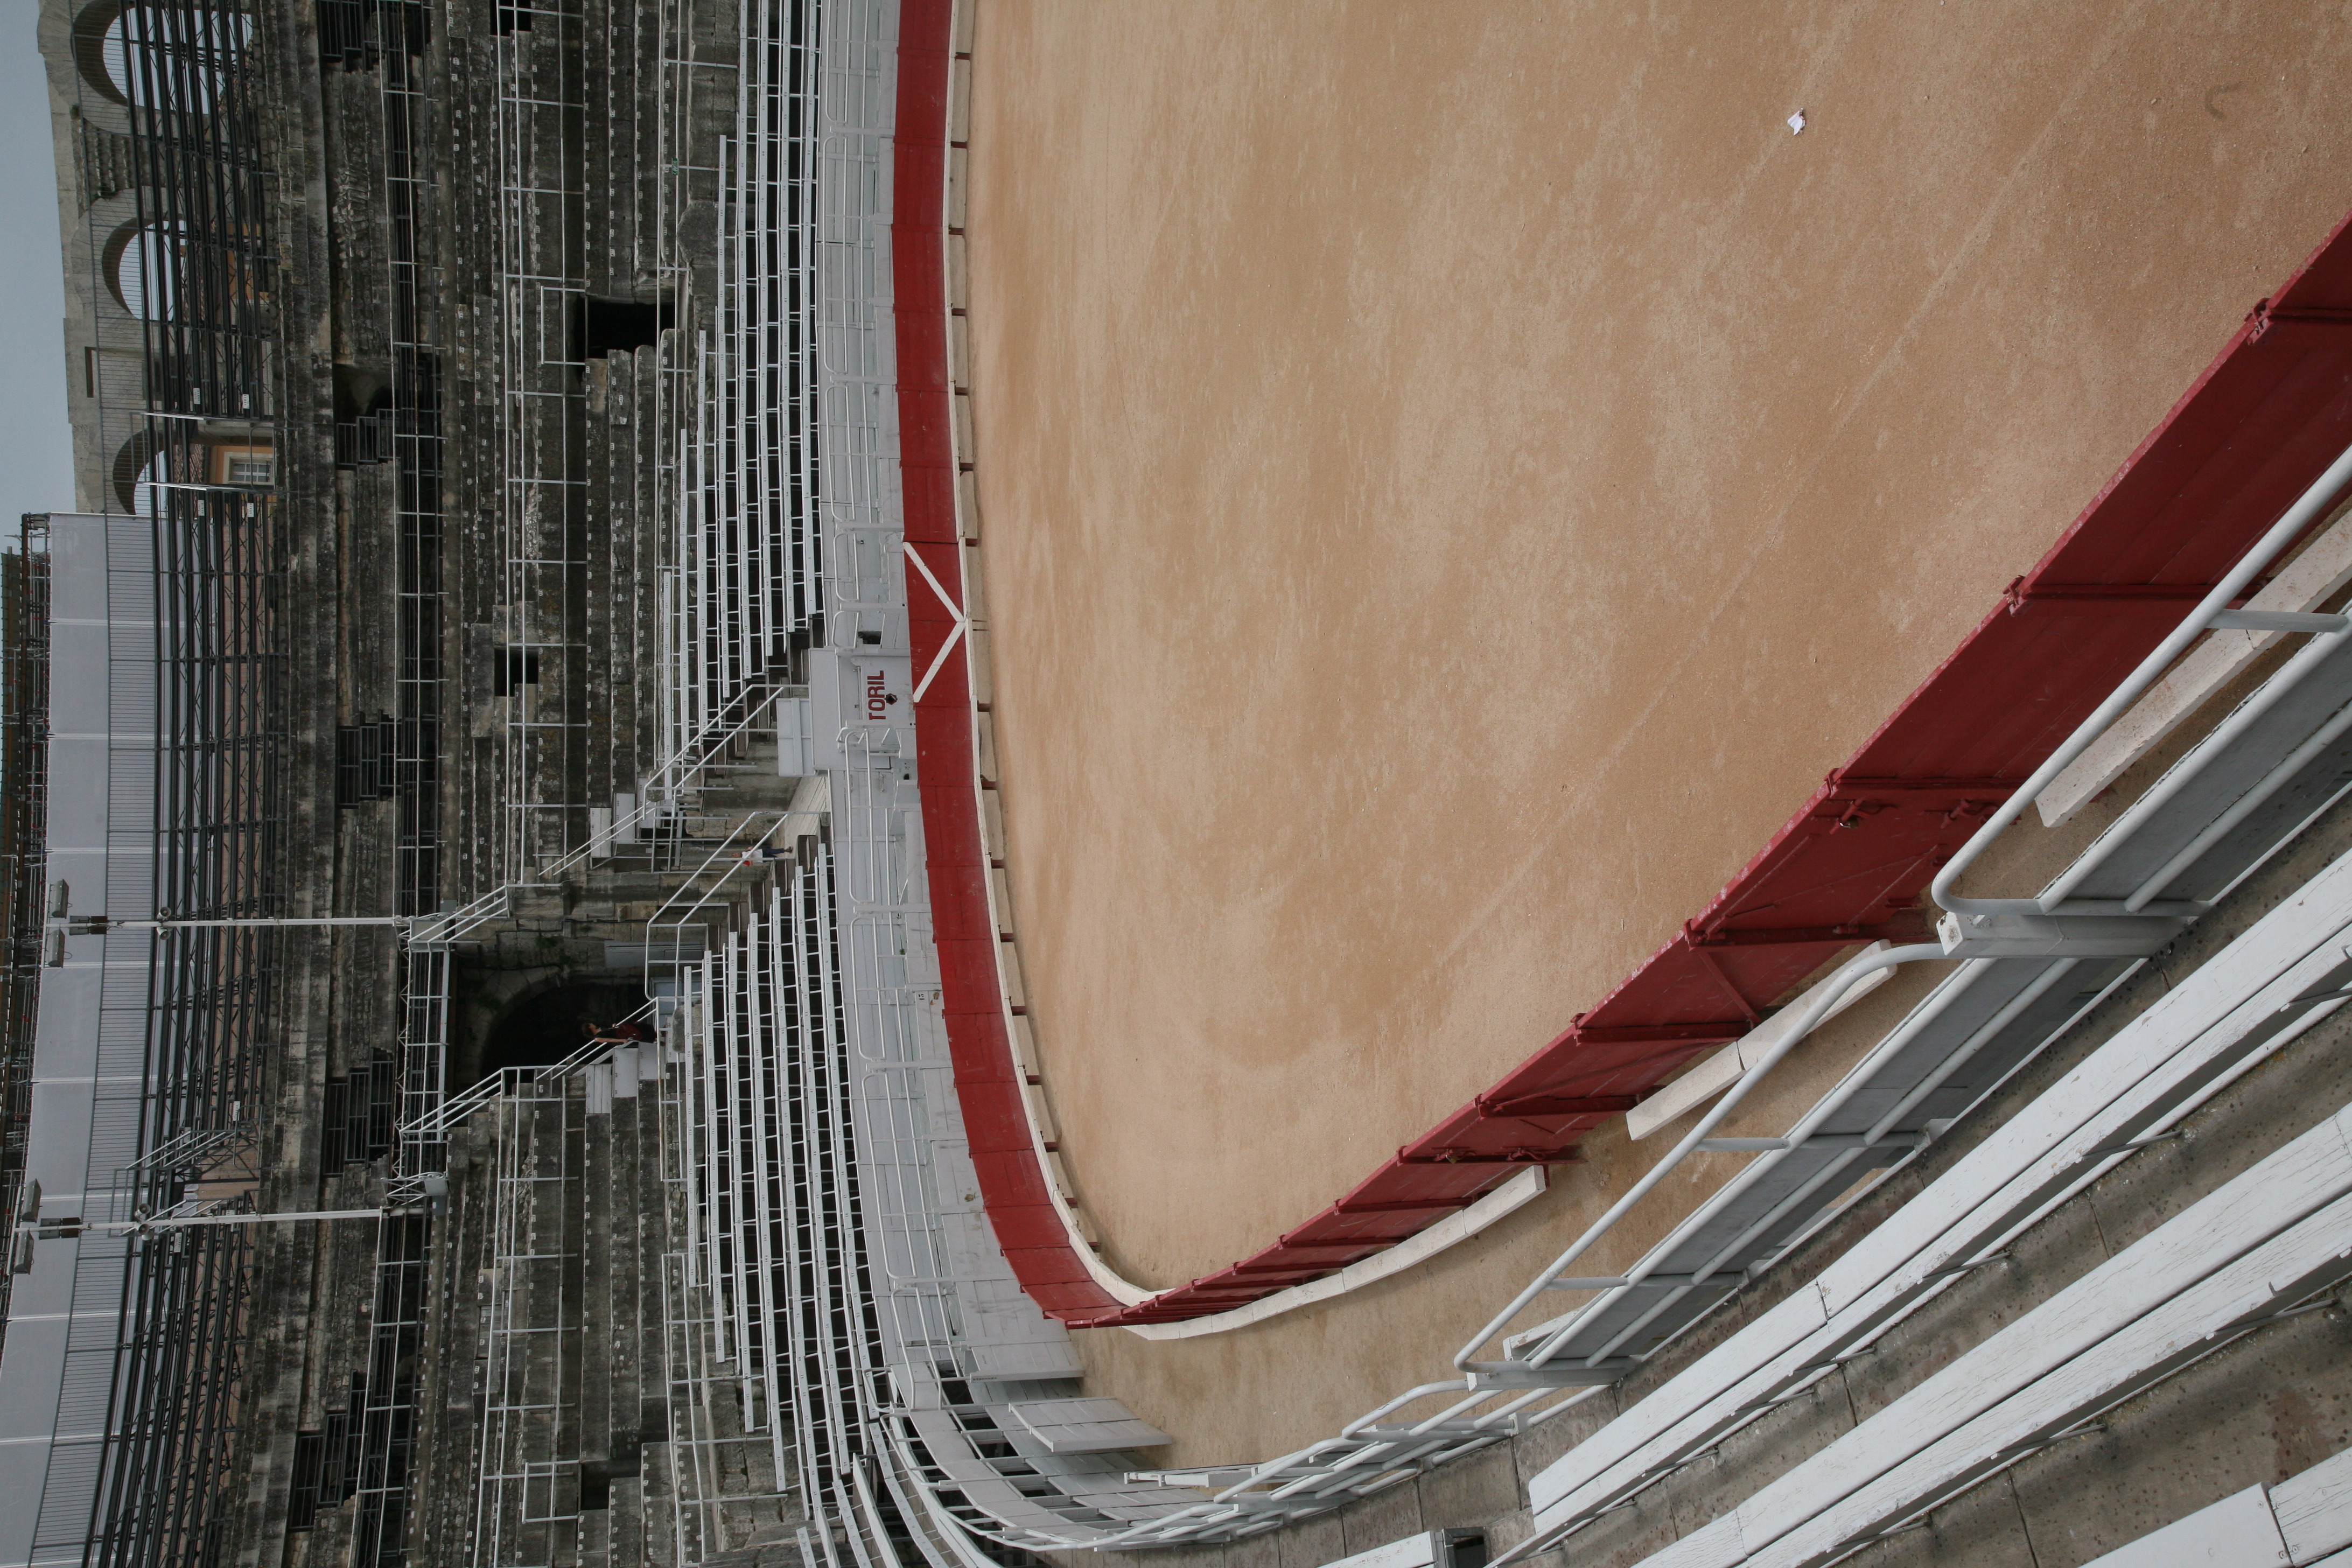
structure, france, stadium, baseball field, arena, amphitheatre, provence, race track, bullring, corrida, stierkampf, tauromachie, bullfighting, arles, antike, antiquity, bullfight, gladiator, romanamphitheatre, toreo, bouchesdurhone, ar ne, antig edad, baseball park, ice rink, geographical feature, sport venue, soccer specific stadium, music venue